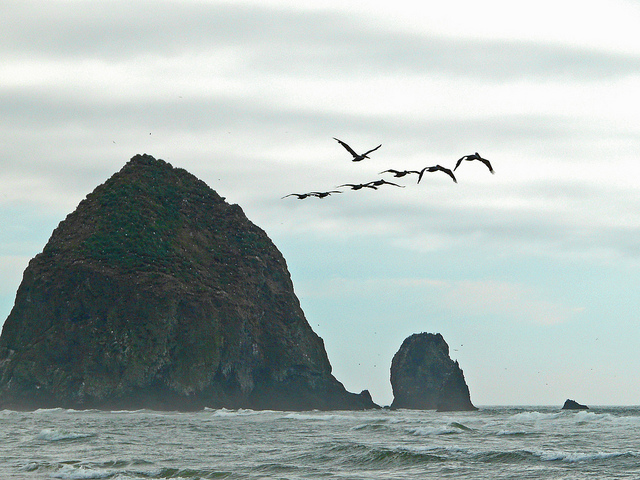
user: Given an image and a question. Answer the question in a short answer. Question: Which type of animal is seen? Short Answer:
assistant: seagull